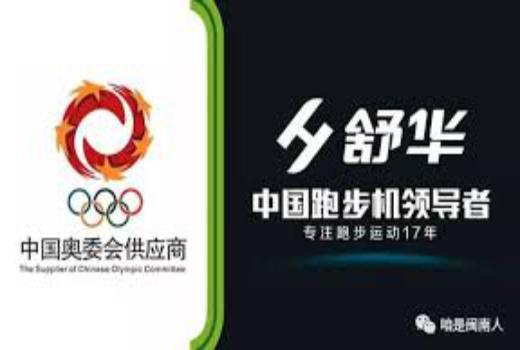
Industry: Sports